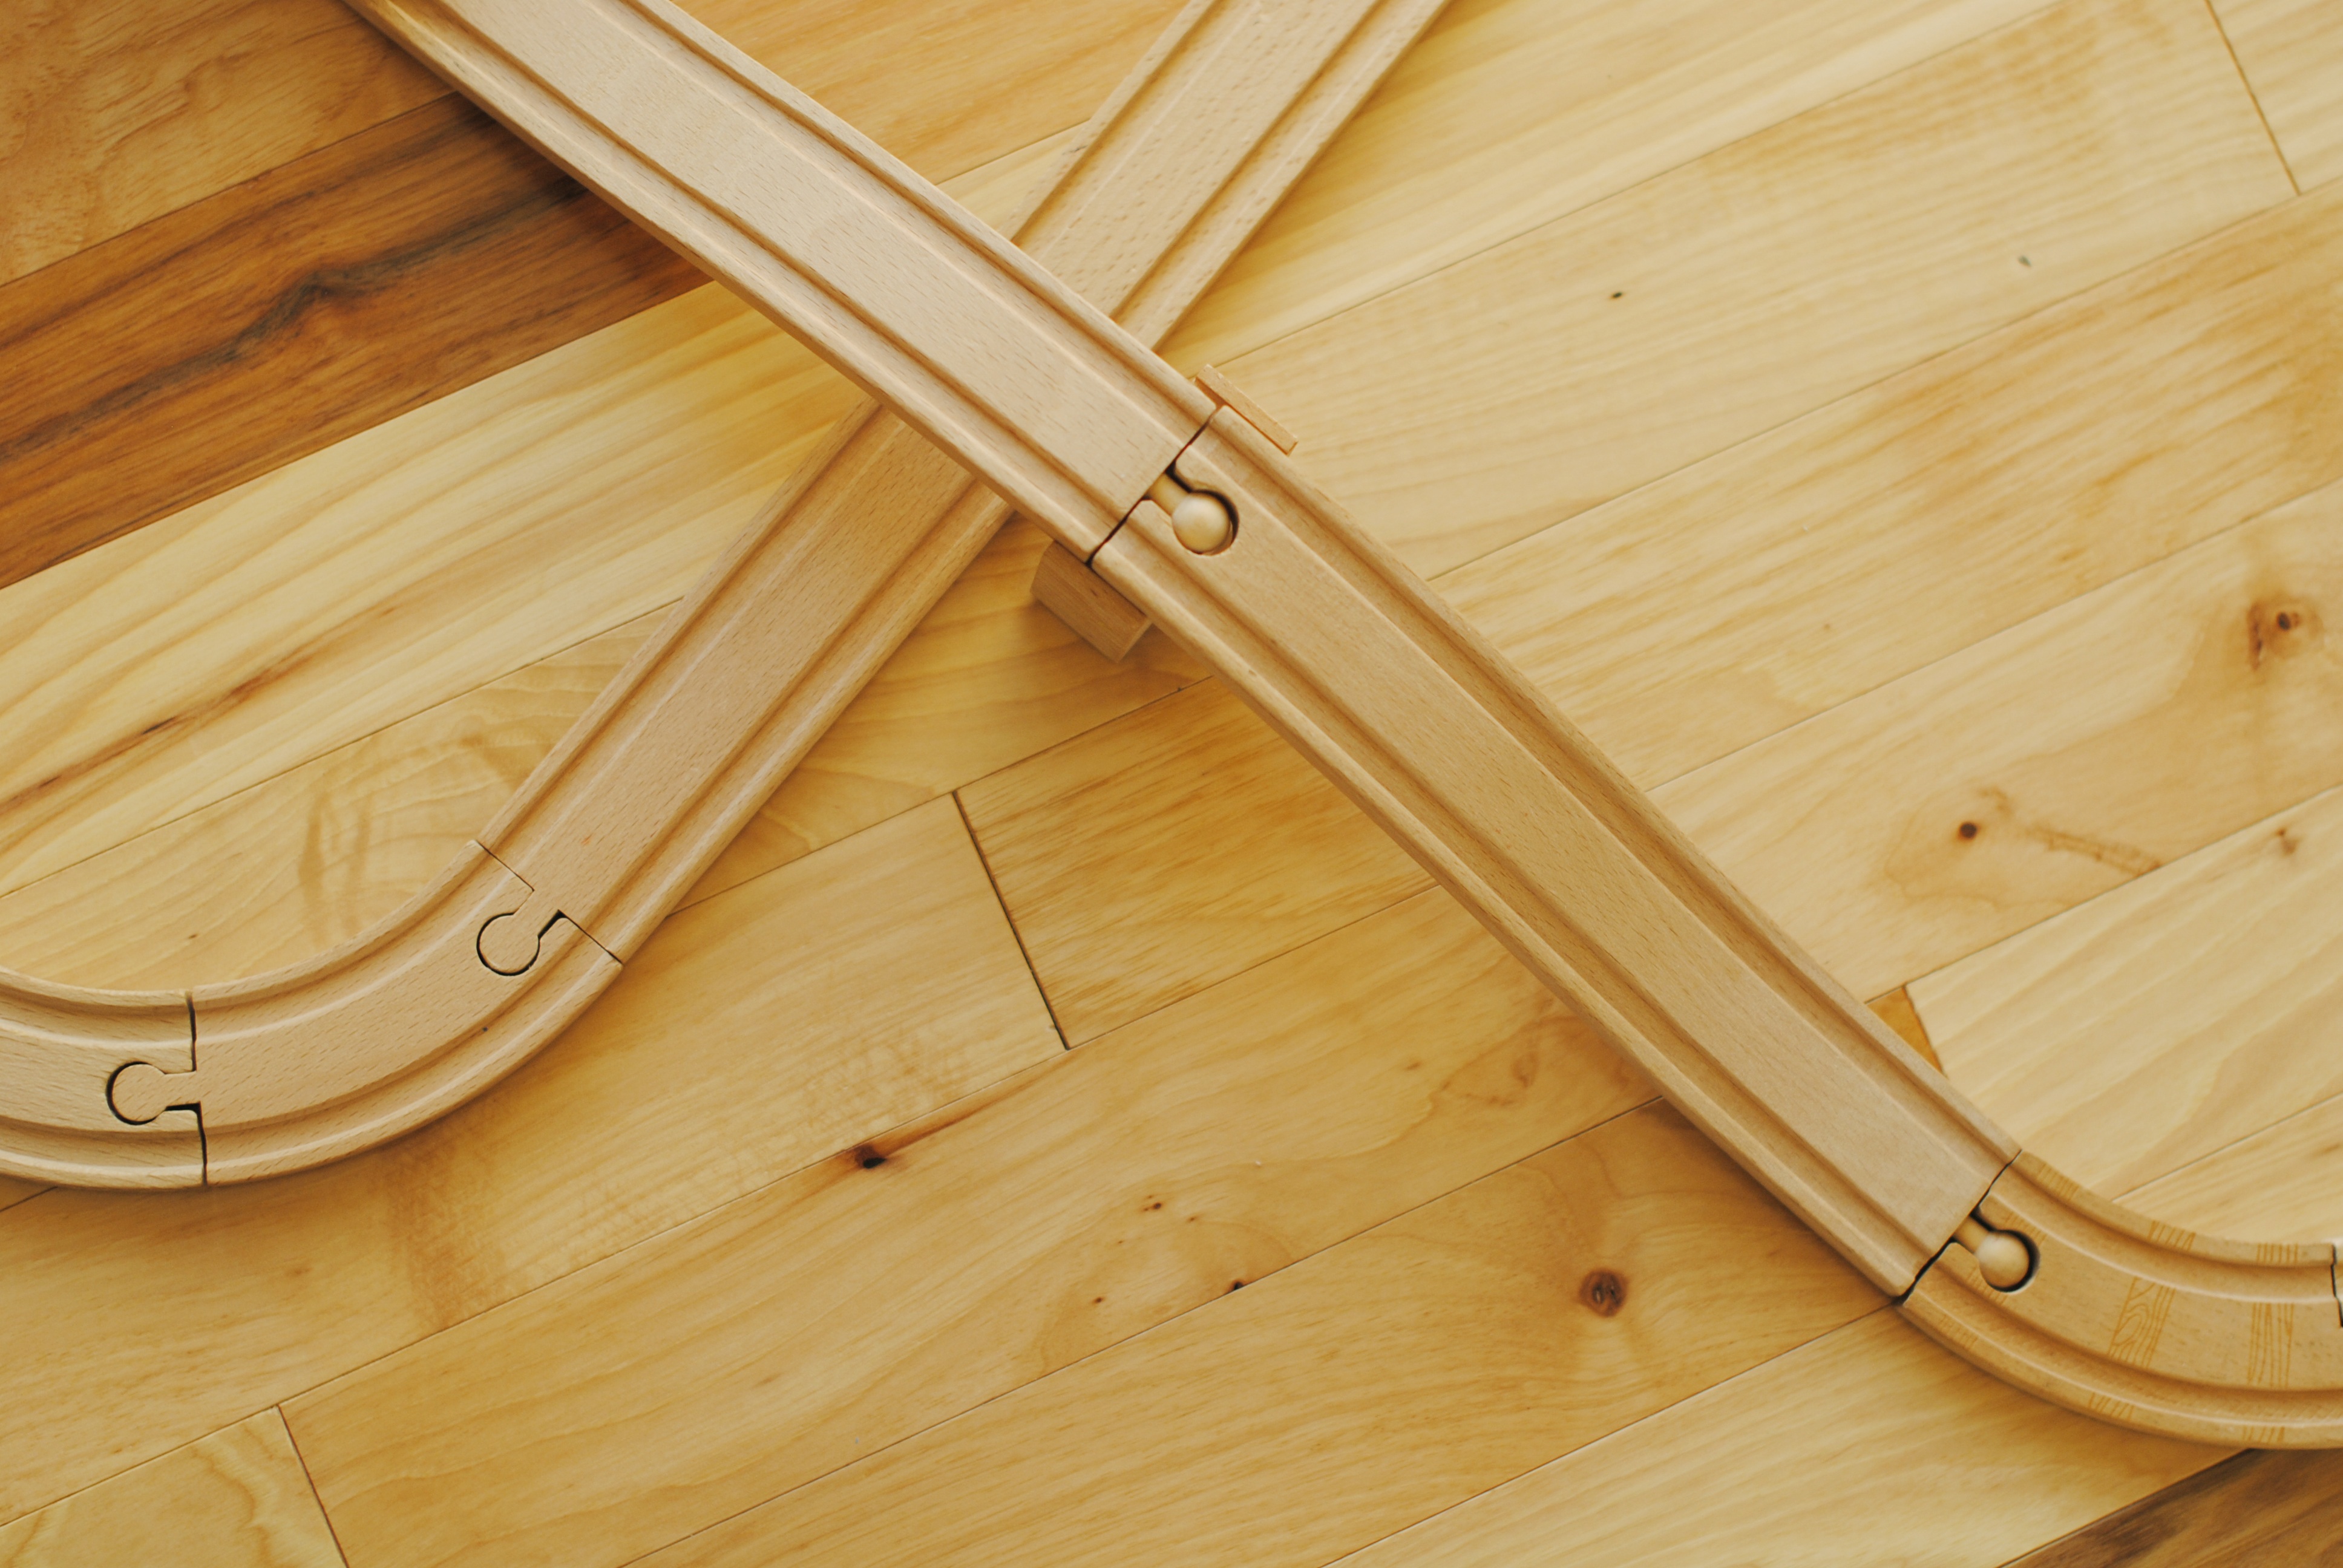
table, wood, play, floor, oar, furniture, toy, product, hardwood, train tracks, railroad tracks, flooring, plywood, wood flooring, wooden toy, man made object, laminate flooring, wood stain, boats and boating equipment and supplies, thomas the train